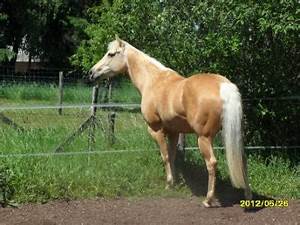
Label: horse